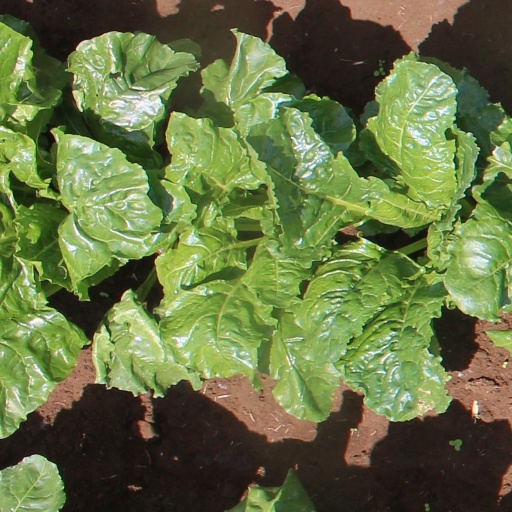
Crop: sugar beet